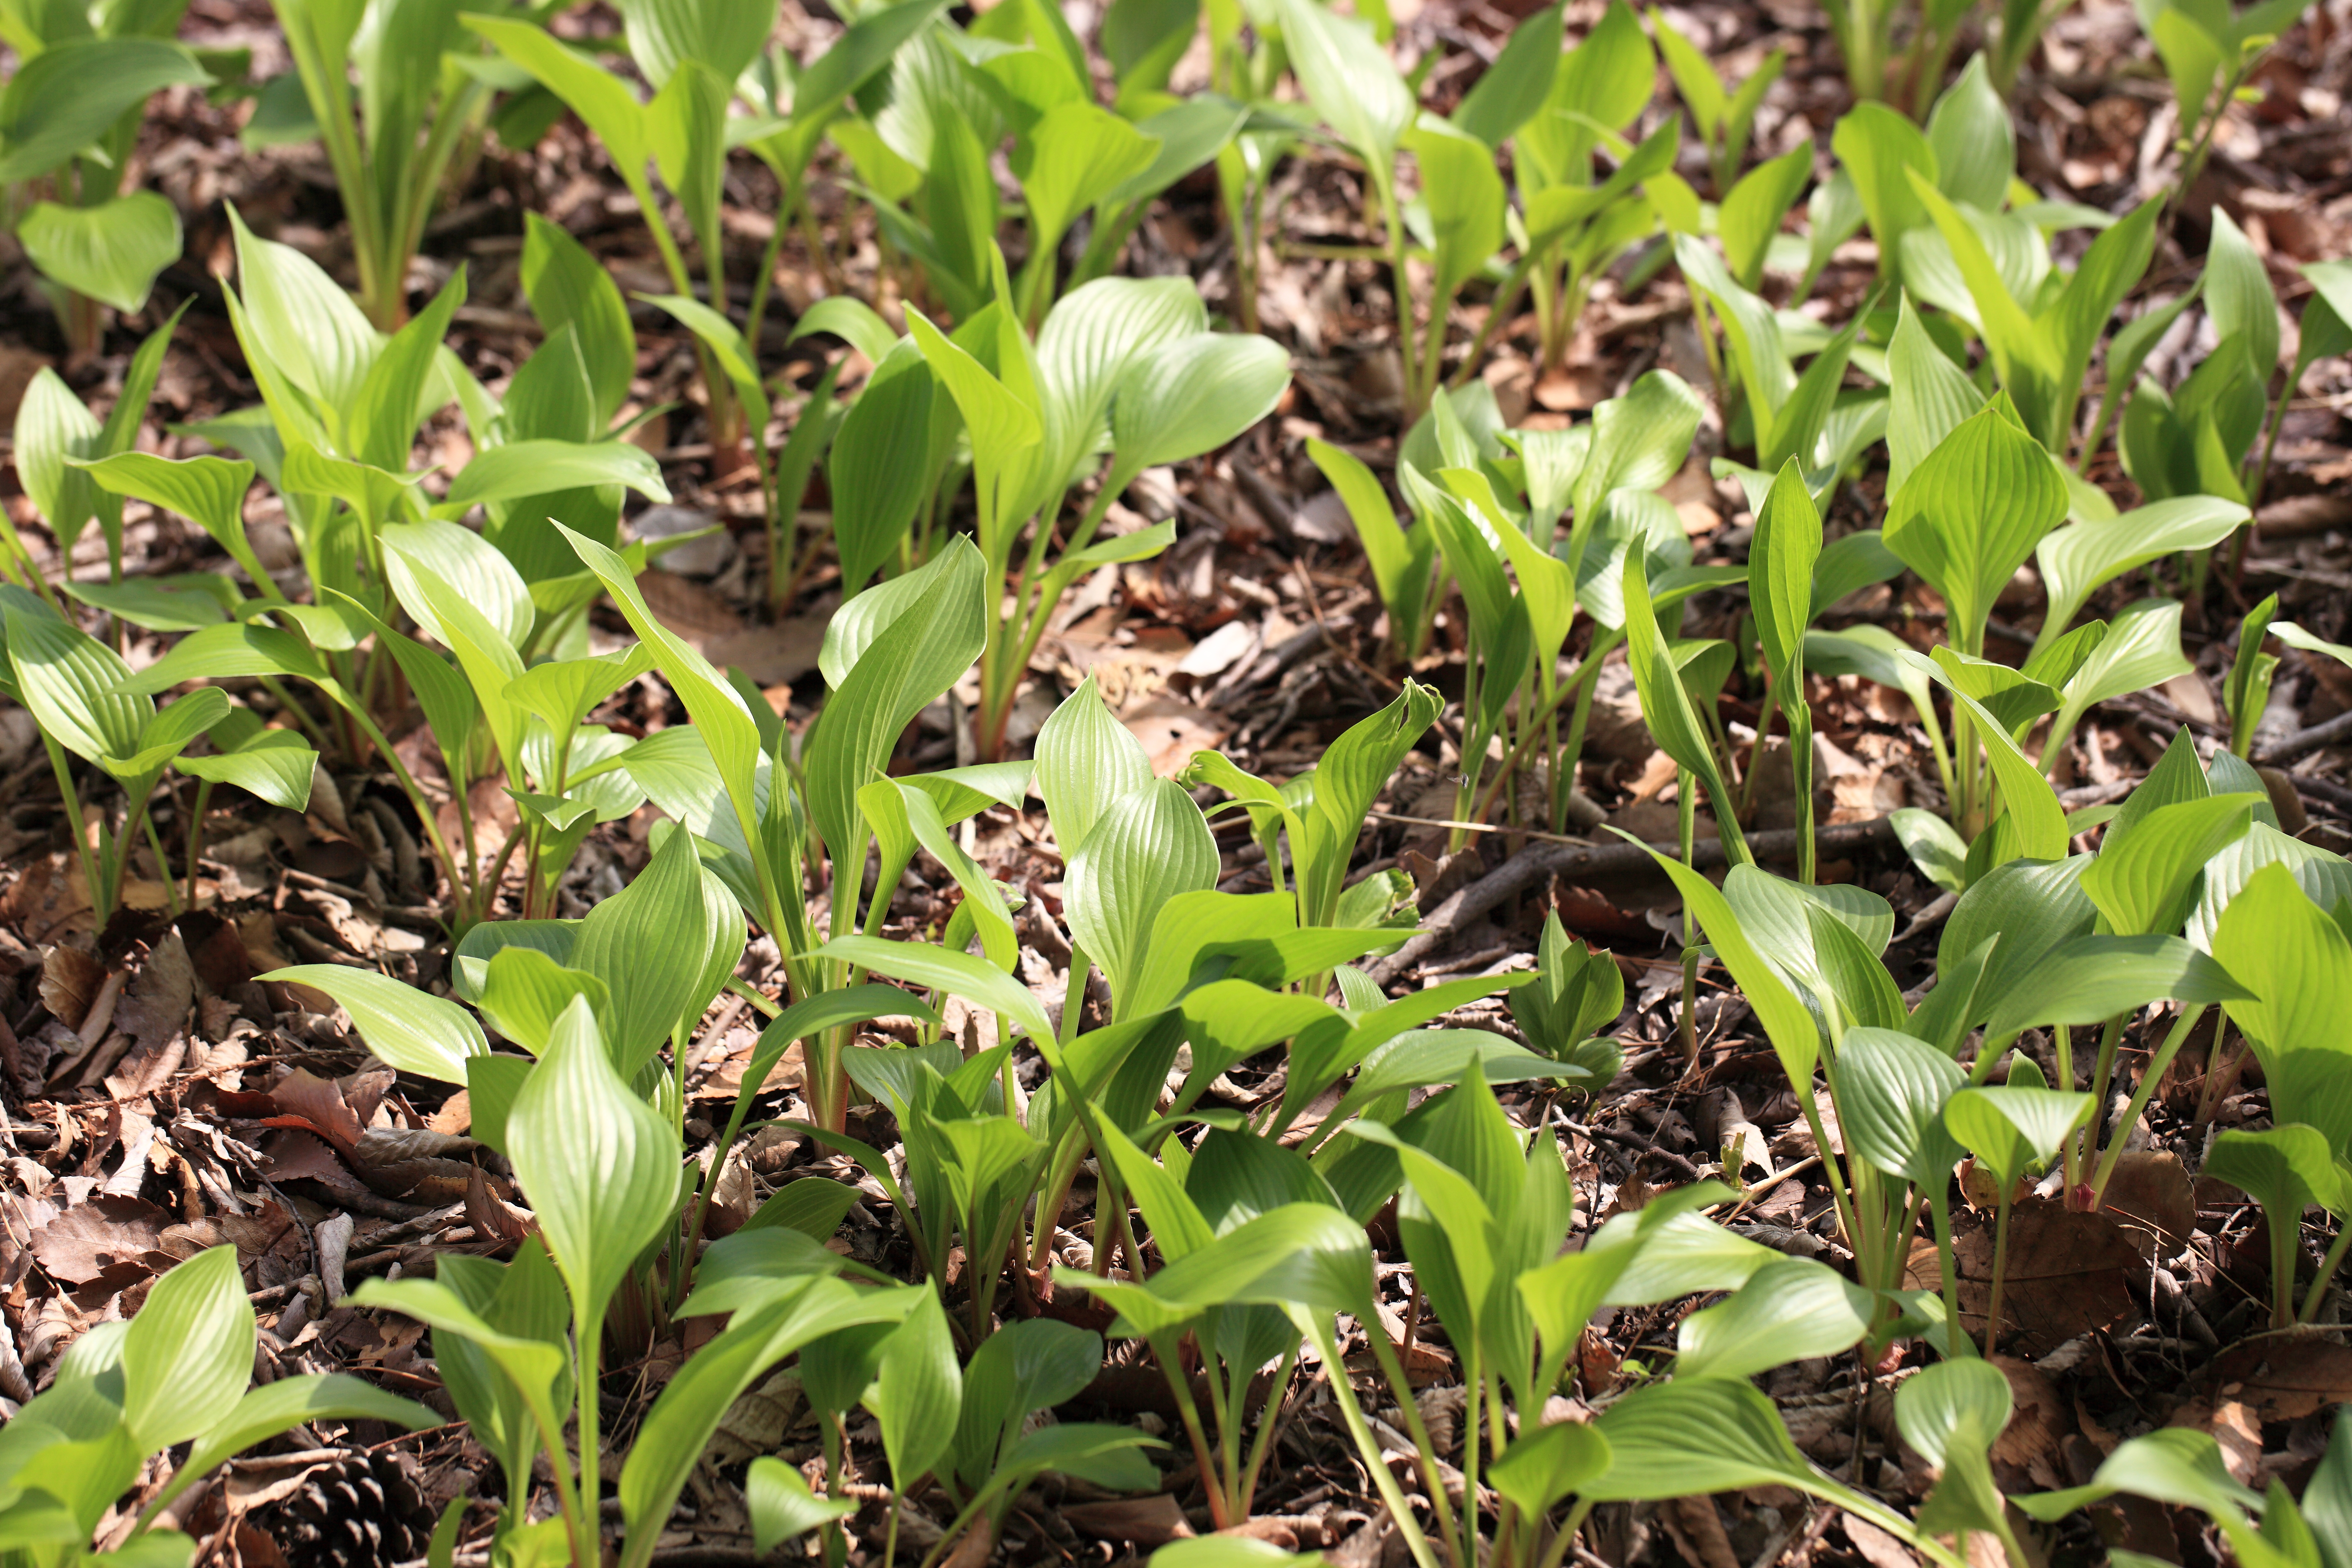
plant, flower, pattern, high, produce, park, botany, flora, background, wallpaper, 5d, hires, hosta, lily, markii, hi, res, resolution, saitama, hikigun, plantain, flowering plant, land plant, fawn lily